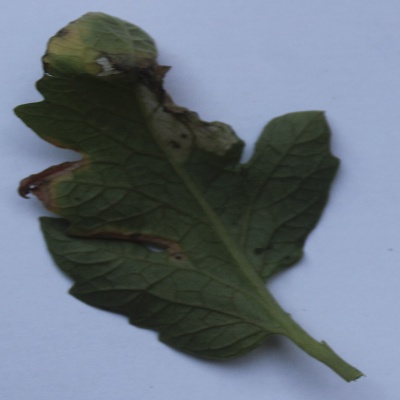
Crop: Tomato
Condition: leaf blight